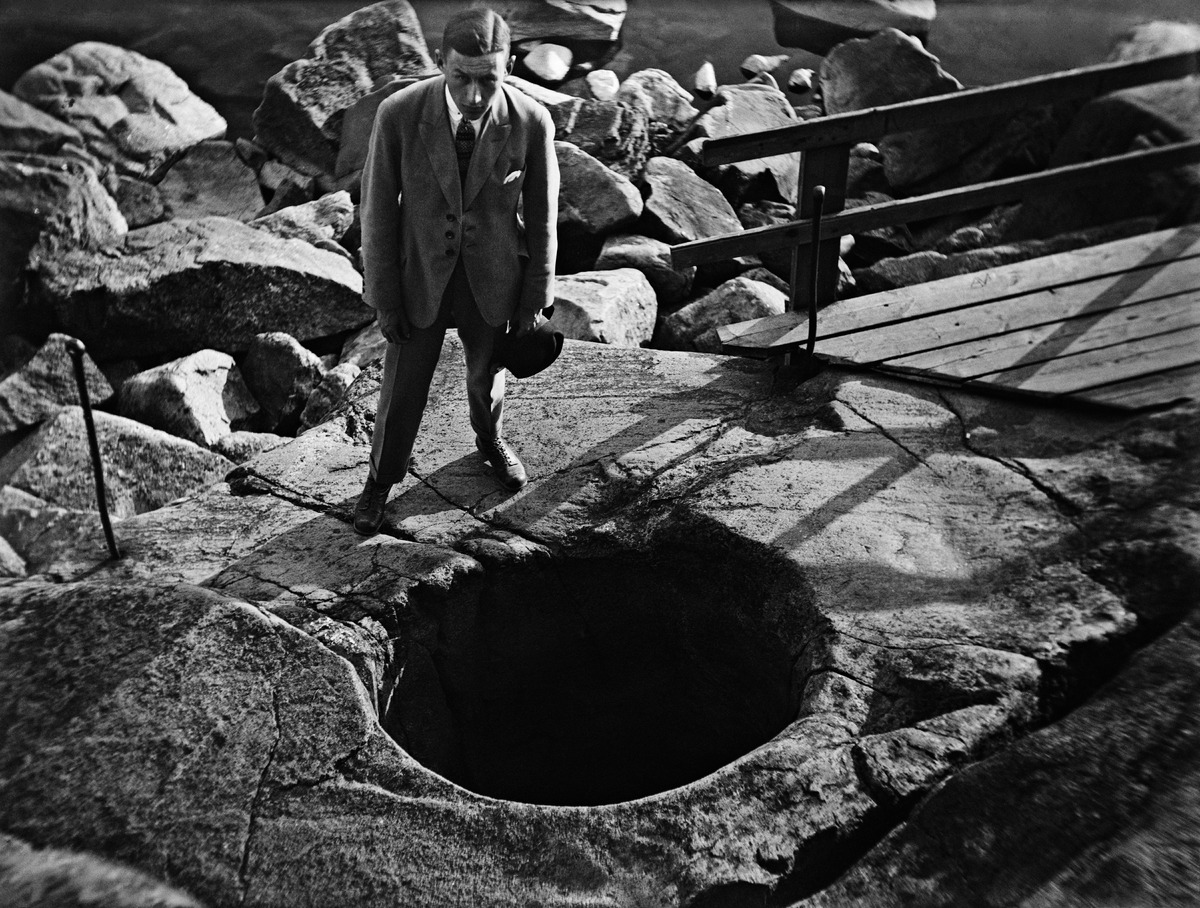
Mies rannalla olevan hiidenkirnun vieressä seisomassa
sisällön kuvaus: Mies rannalla olevan hiidenkirnun vieressä seisomassa. mustavalkoinen
Kuvaaja: Nyberg, Ragnar, valokuvaaja
Ajankohta: kuvausaika 1910 -luku
Aiheet: kalliot, rannat, hiidenkirnut, miesten puvut, asusteet, solmiot, hatut, kengät, varsikengät